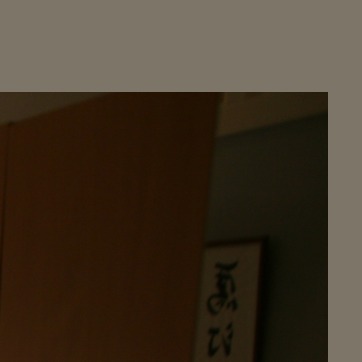
Material: wood